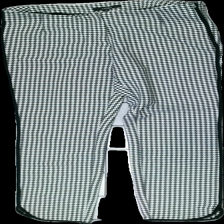
View: front
Type: Trousers
Category: Ladies
Brand: Lindex
Colors: Black, White
Material: 58% polyester 42% cotton
Pattern: Checkered print
Cut: Regular
Size: 36
Season: All
Damage location: middle center
Damage 2 location: top right
Damage 3 location: bottom right
Price range: 50-100
Recommended usage: Reuse
Description: rutiga byxor